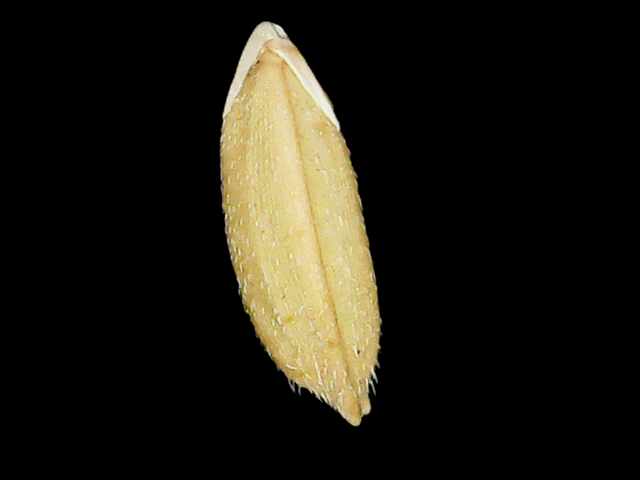
Rice variety: Bd51